Torre BBVA México

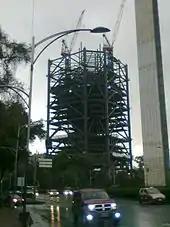
During construction in 2013

The building was designed by LegoRogers, which is a collaboration between the architectural practices of Legorreta + Legorreta and Rogers Stirk Harbour + Partners.